Pyrland Hall

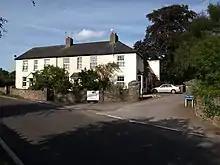
Entrance to Pyrland Hall (on the right)

Pyrland Hall is a country house near Cheddon Fitzpaine in the English county of Somerset. It is a Grade II* listed building.